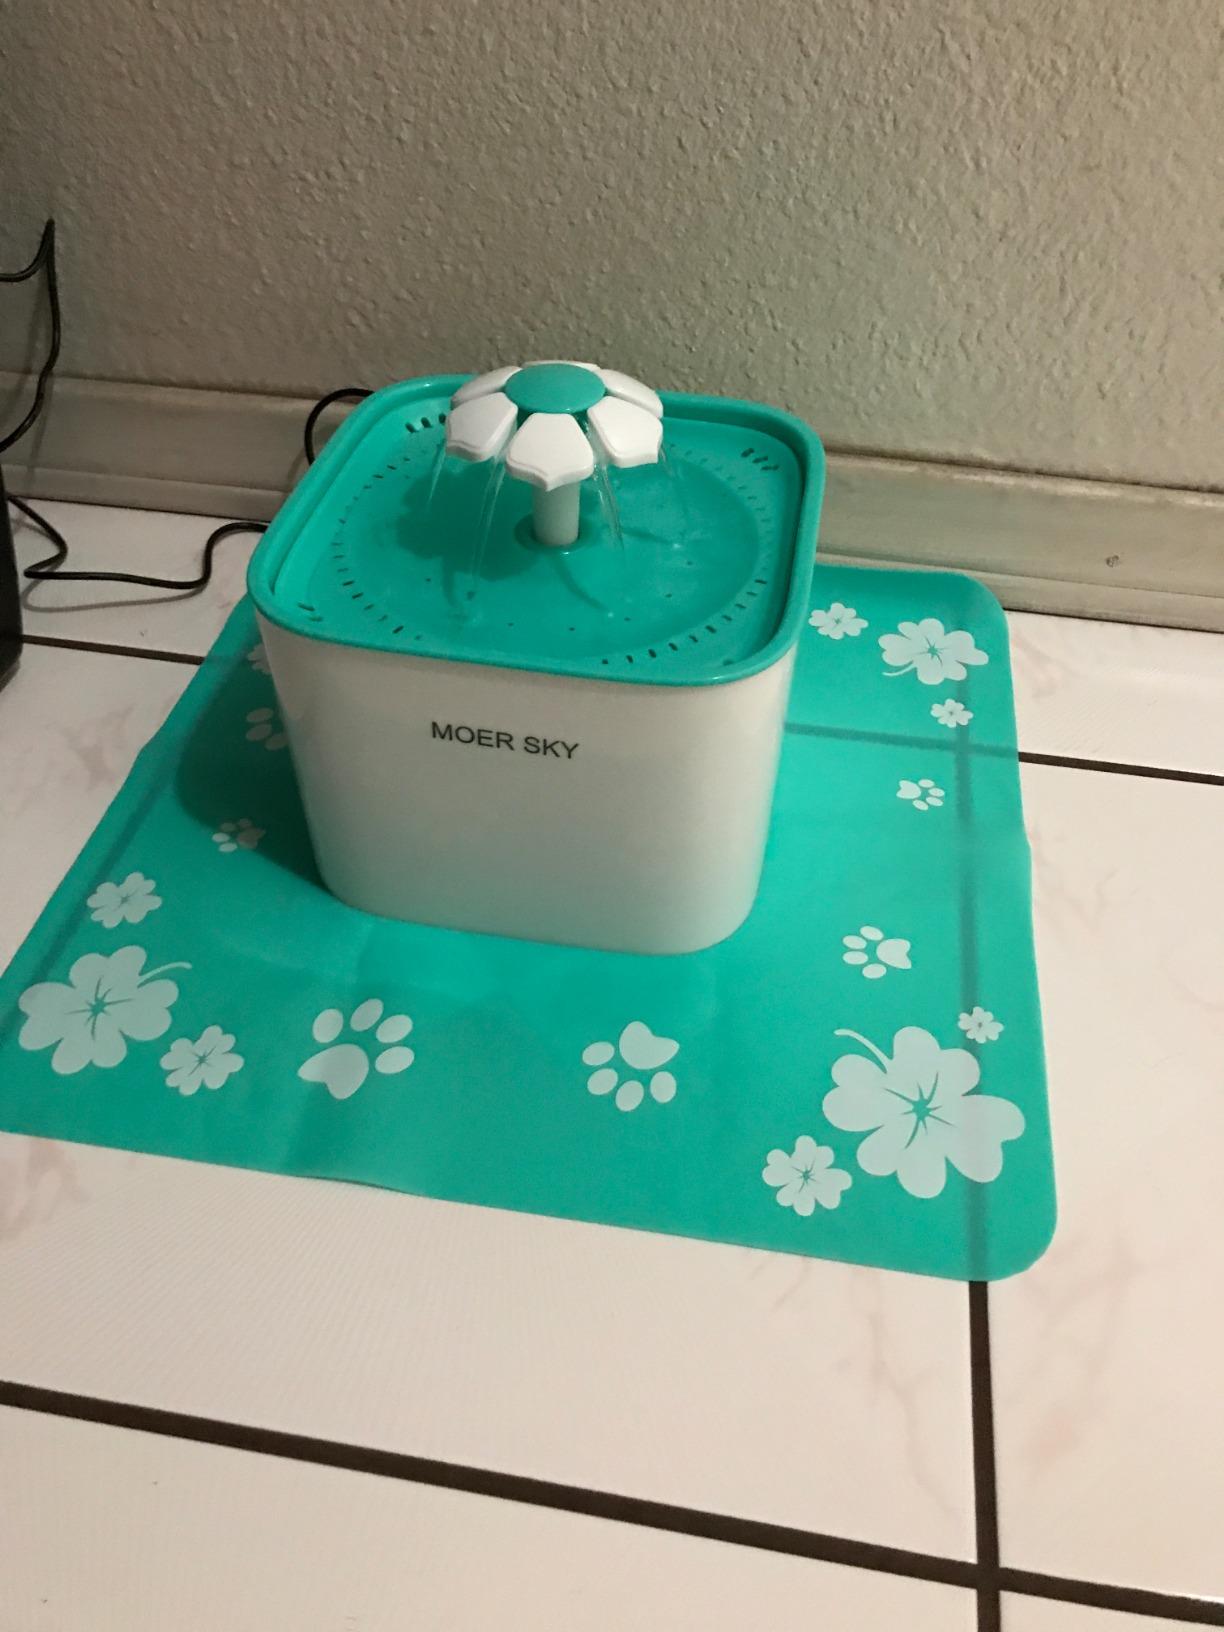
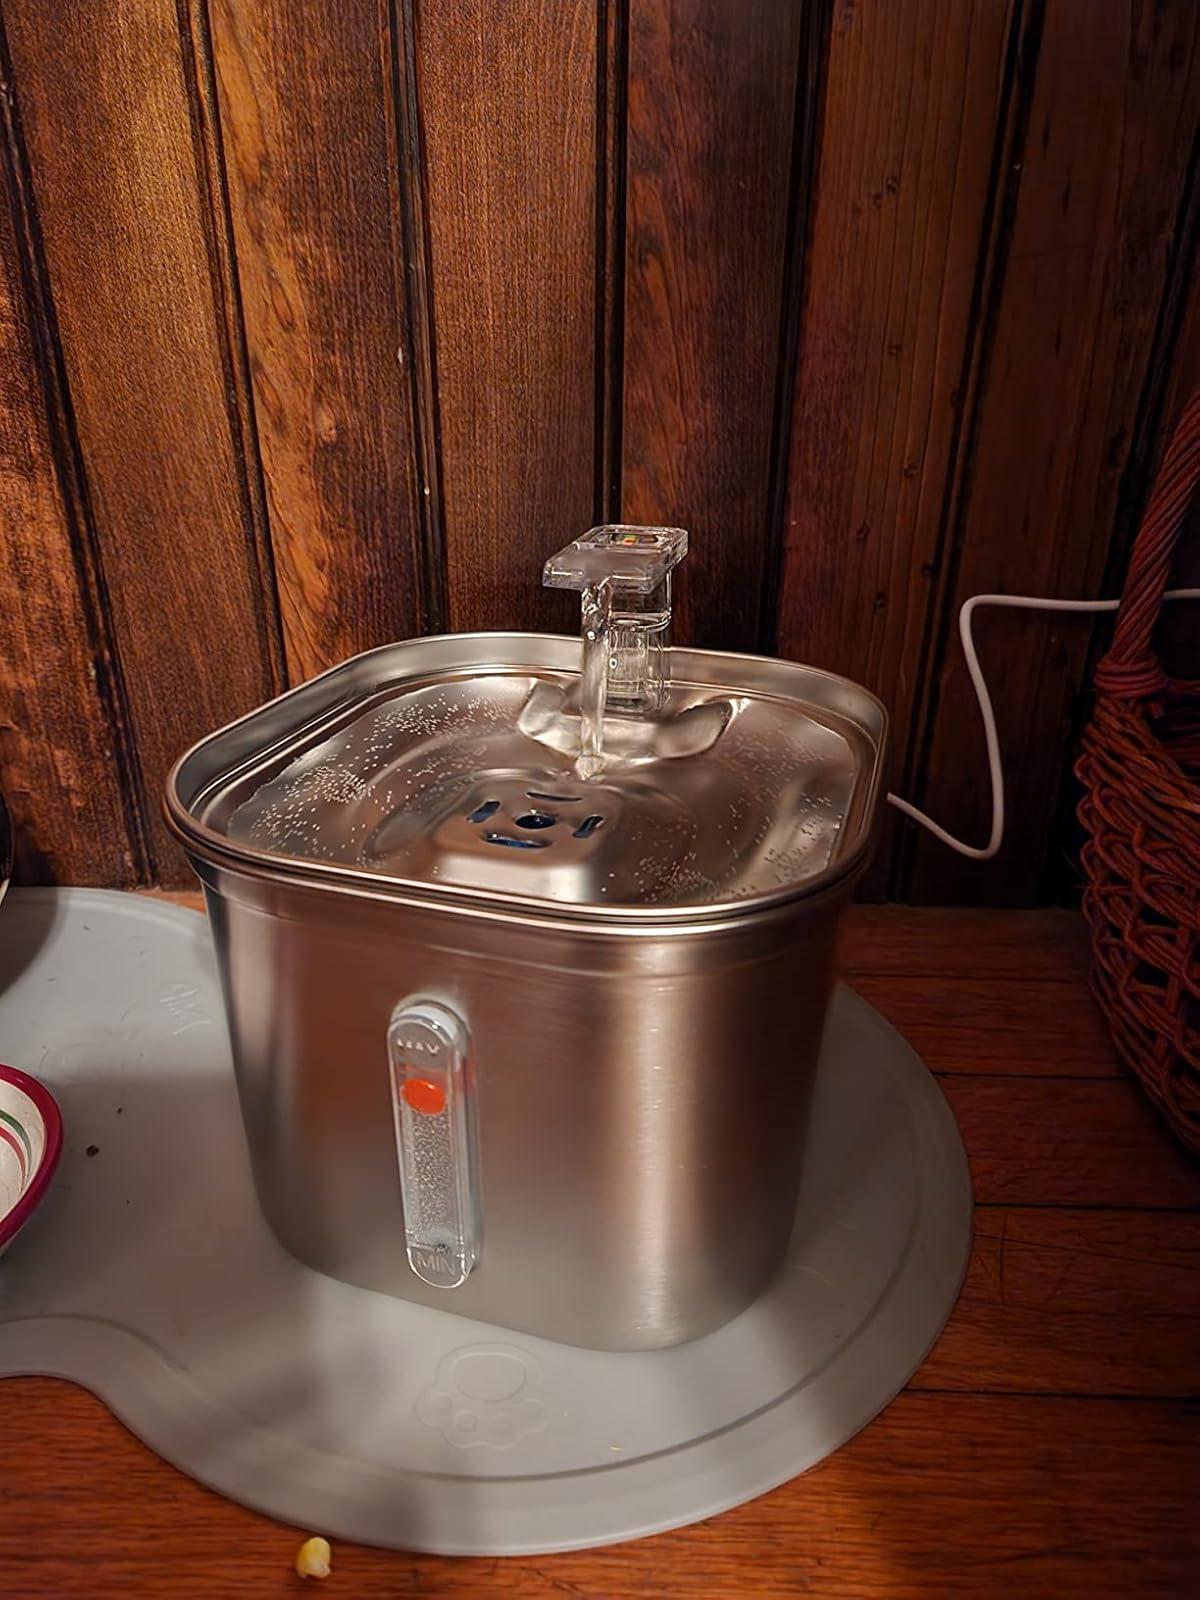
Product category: items_bowl
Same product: no